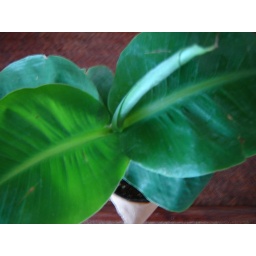
One of my favourite plants in the house